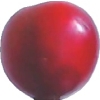
Label: cherry_wax_red